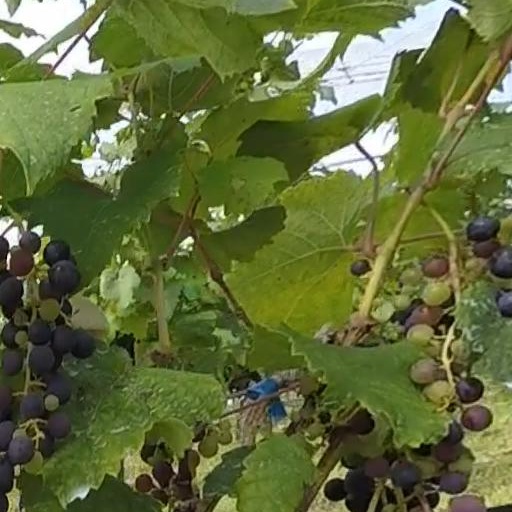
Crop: grape